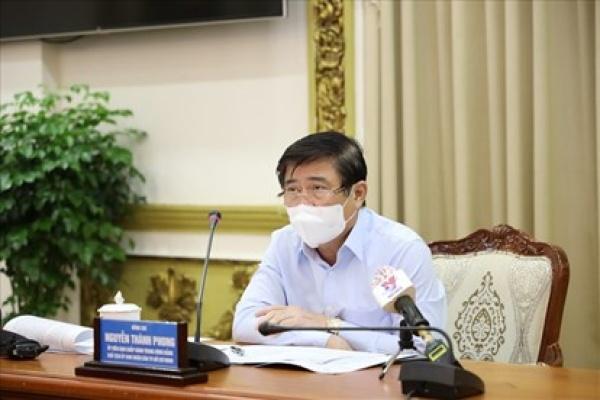
có những cái micro xuất hiện trước mặt người đàn ông đeo kính